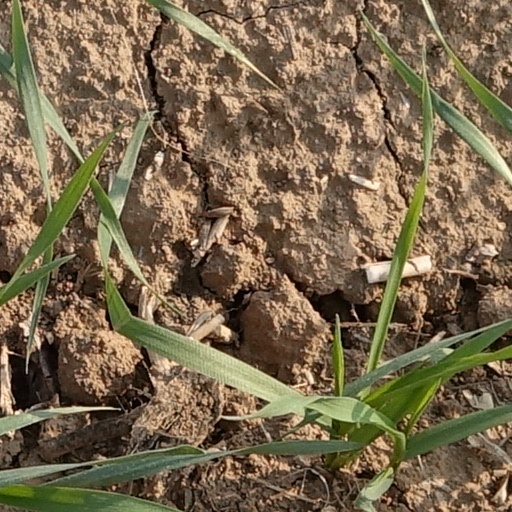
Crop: wheat